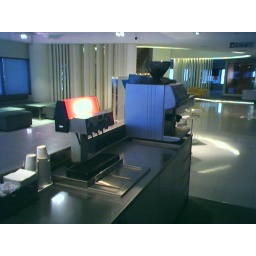
Refreshments bar in S'pore office